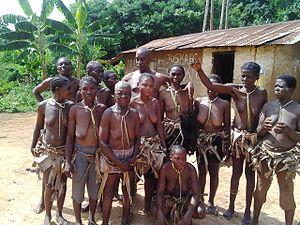
Tenue arborée lors d'une cérémonie de Mbaka. Mbaka est un rituel exécuté chez le peuple Ukî pour conjurer le mauvais sort, à la suite d'une mort violente ou accidentelle.
Boura 1 est un village camerounais, une chefferie de troisième degré située dans la Région du Centre au Cameroun. Il est l'un des trois villages constituant le canton Kombé dans l'arrondissement de Mbangassina, département du Mbam-et-Kim.